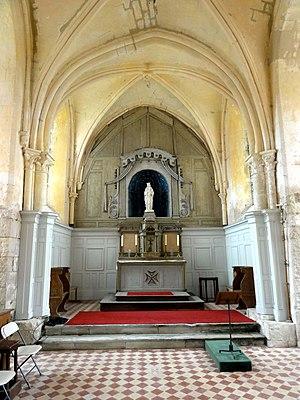
L'église Notre-Dame de Pondron est une église catholique paroissiale située à Fresnoy-la-Rivière, dans l'Oise, en France. Elle est, pour l'essentiel, de style gothique primitif, et a été édifiée en deux campagnes rapprochées, entre la fin du XIIᵉ et le début du XIIIᵉ siècle, en réutilisant les murs latéraux d'une vieille nef romane du début du XIIᵉ siècle, qui a été prolongée vers l'ouest et munie d'un nouveau portail. L'église Notre-Dame fournit notamment un exemple d'un petit chœur carré de deux courtes travées à clocher en bâtière latéral ; avec une chapelle à niche d'autel dans la base du clocher ; un chevet initialement éclairé par une unique fenêtre ; des formerets retombant sur des culs-de-lampe sculptés de têtes humaines ; et une bâtière du clocher disposé perpendiculairement à l'axe de l'édifice. Le clocher central est la règle dans la région, et les chevets plats sont le plus souvent ajourés d'un triplet. L'on note également des partis archaïsants, notamment l'emploi de contreforts plats d'allure romane et de baies en plein cintre encore au début du XIIIᵉ siècle.